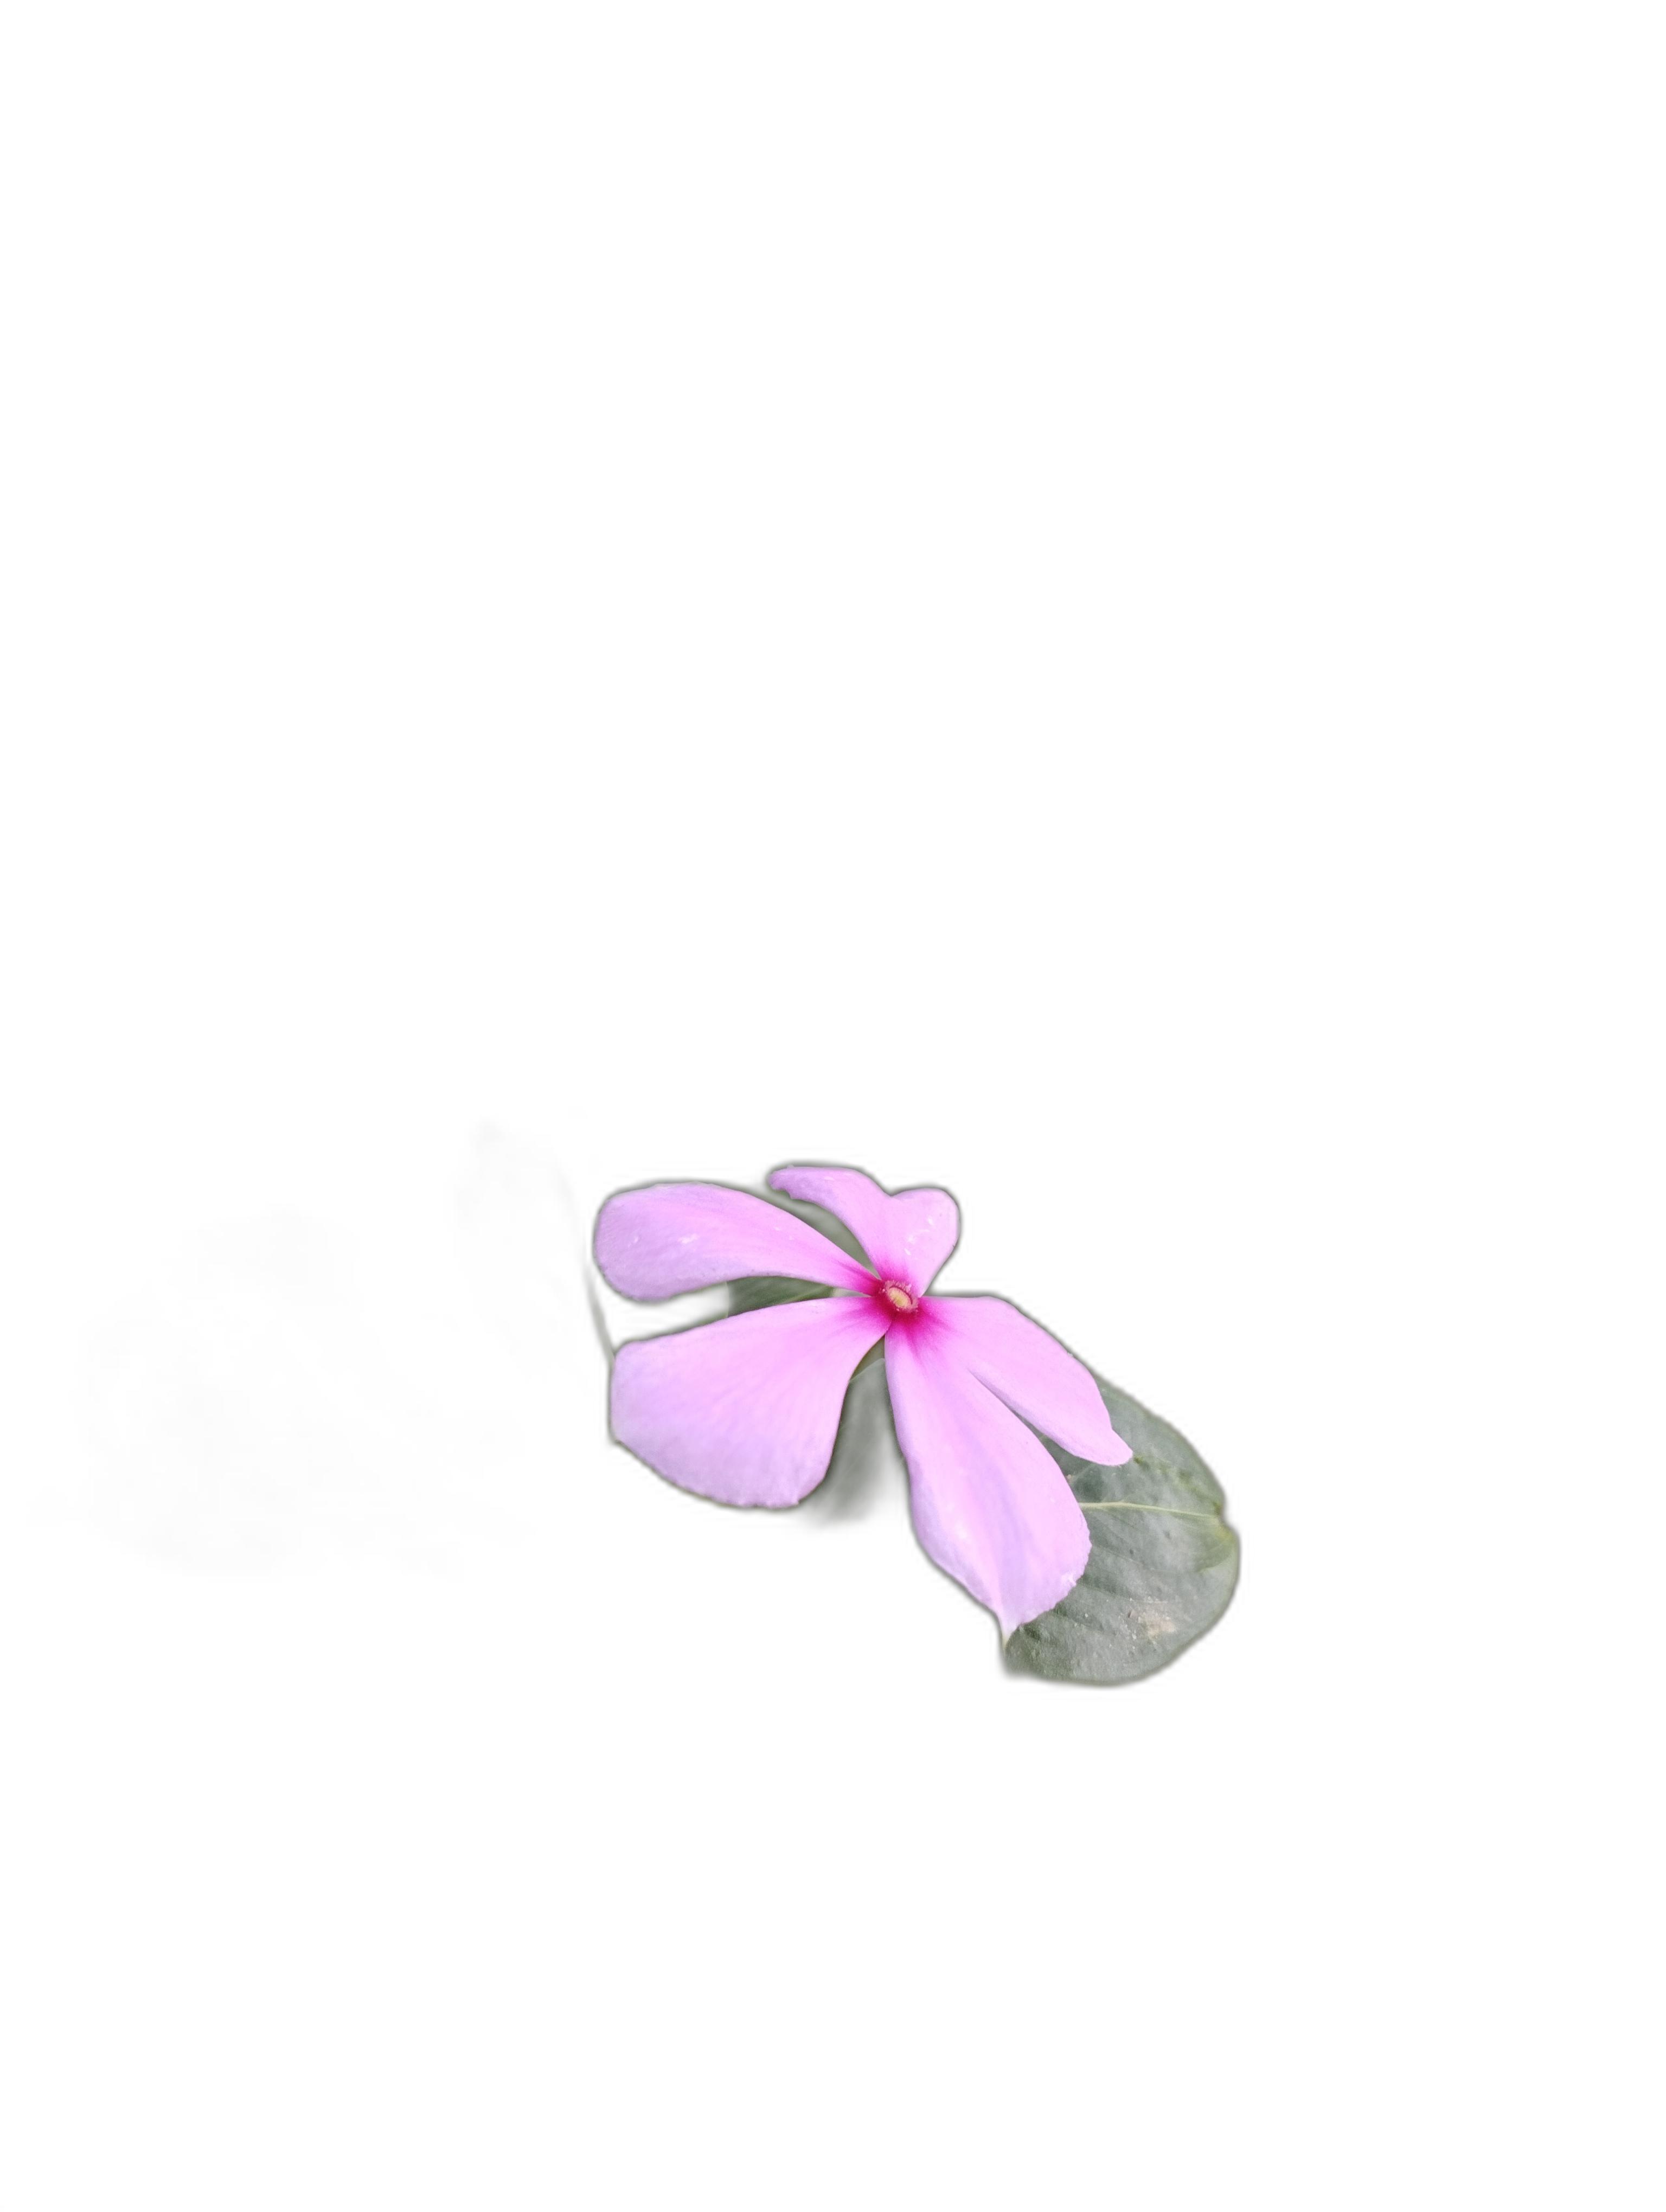
Label: Madagascar periwinkle